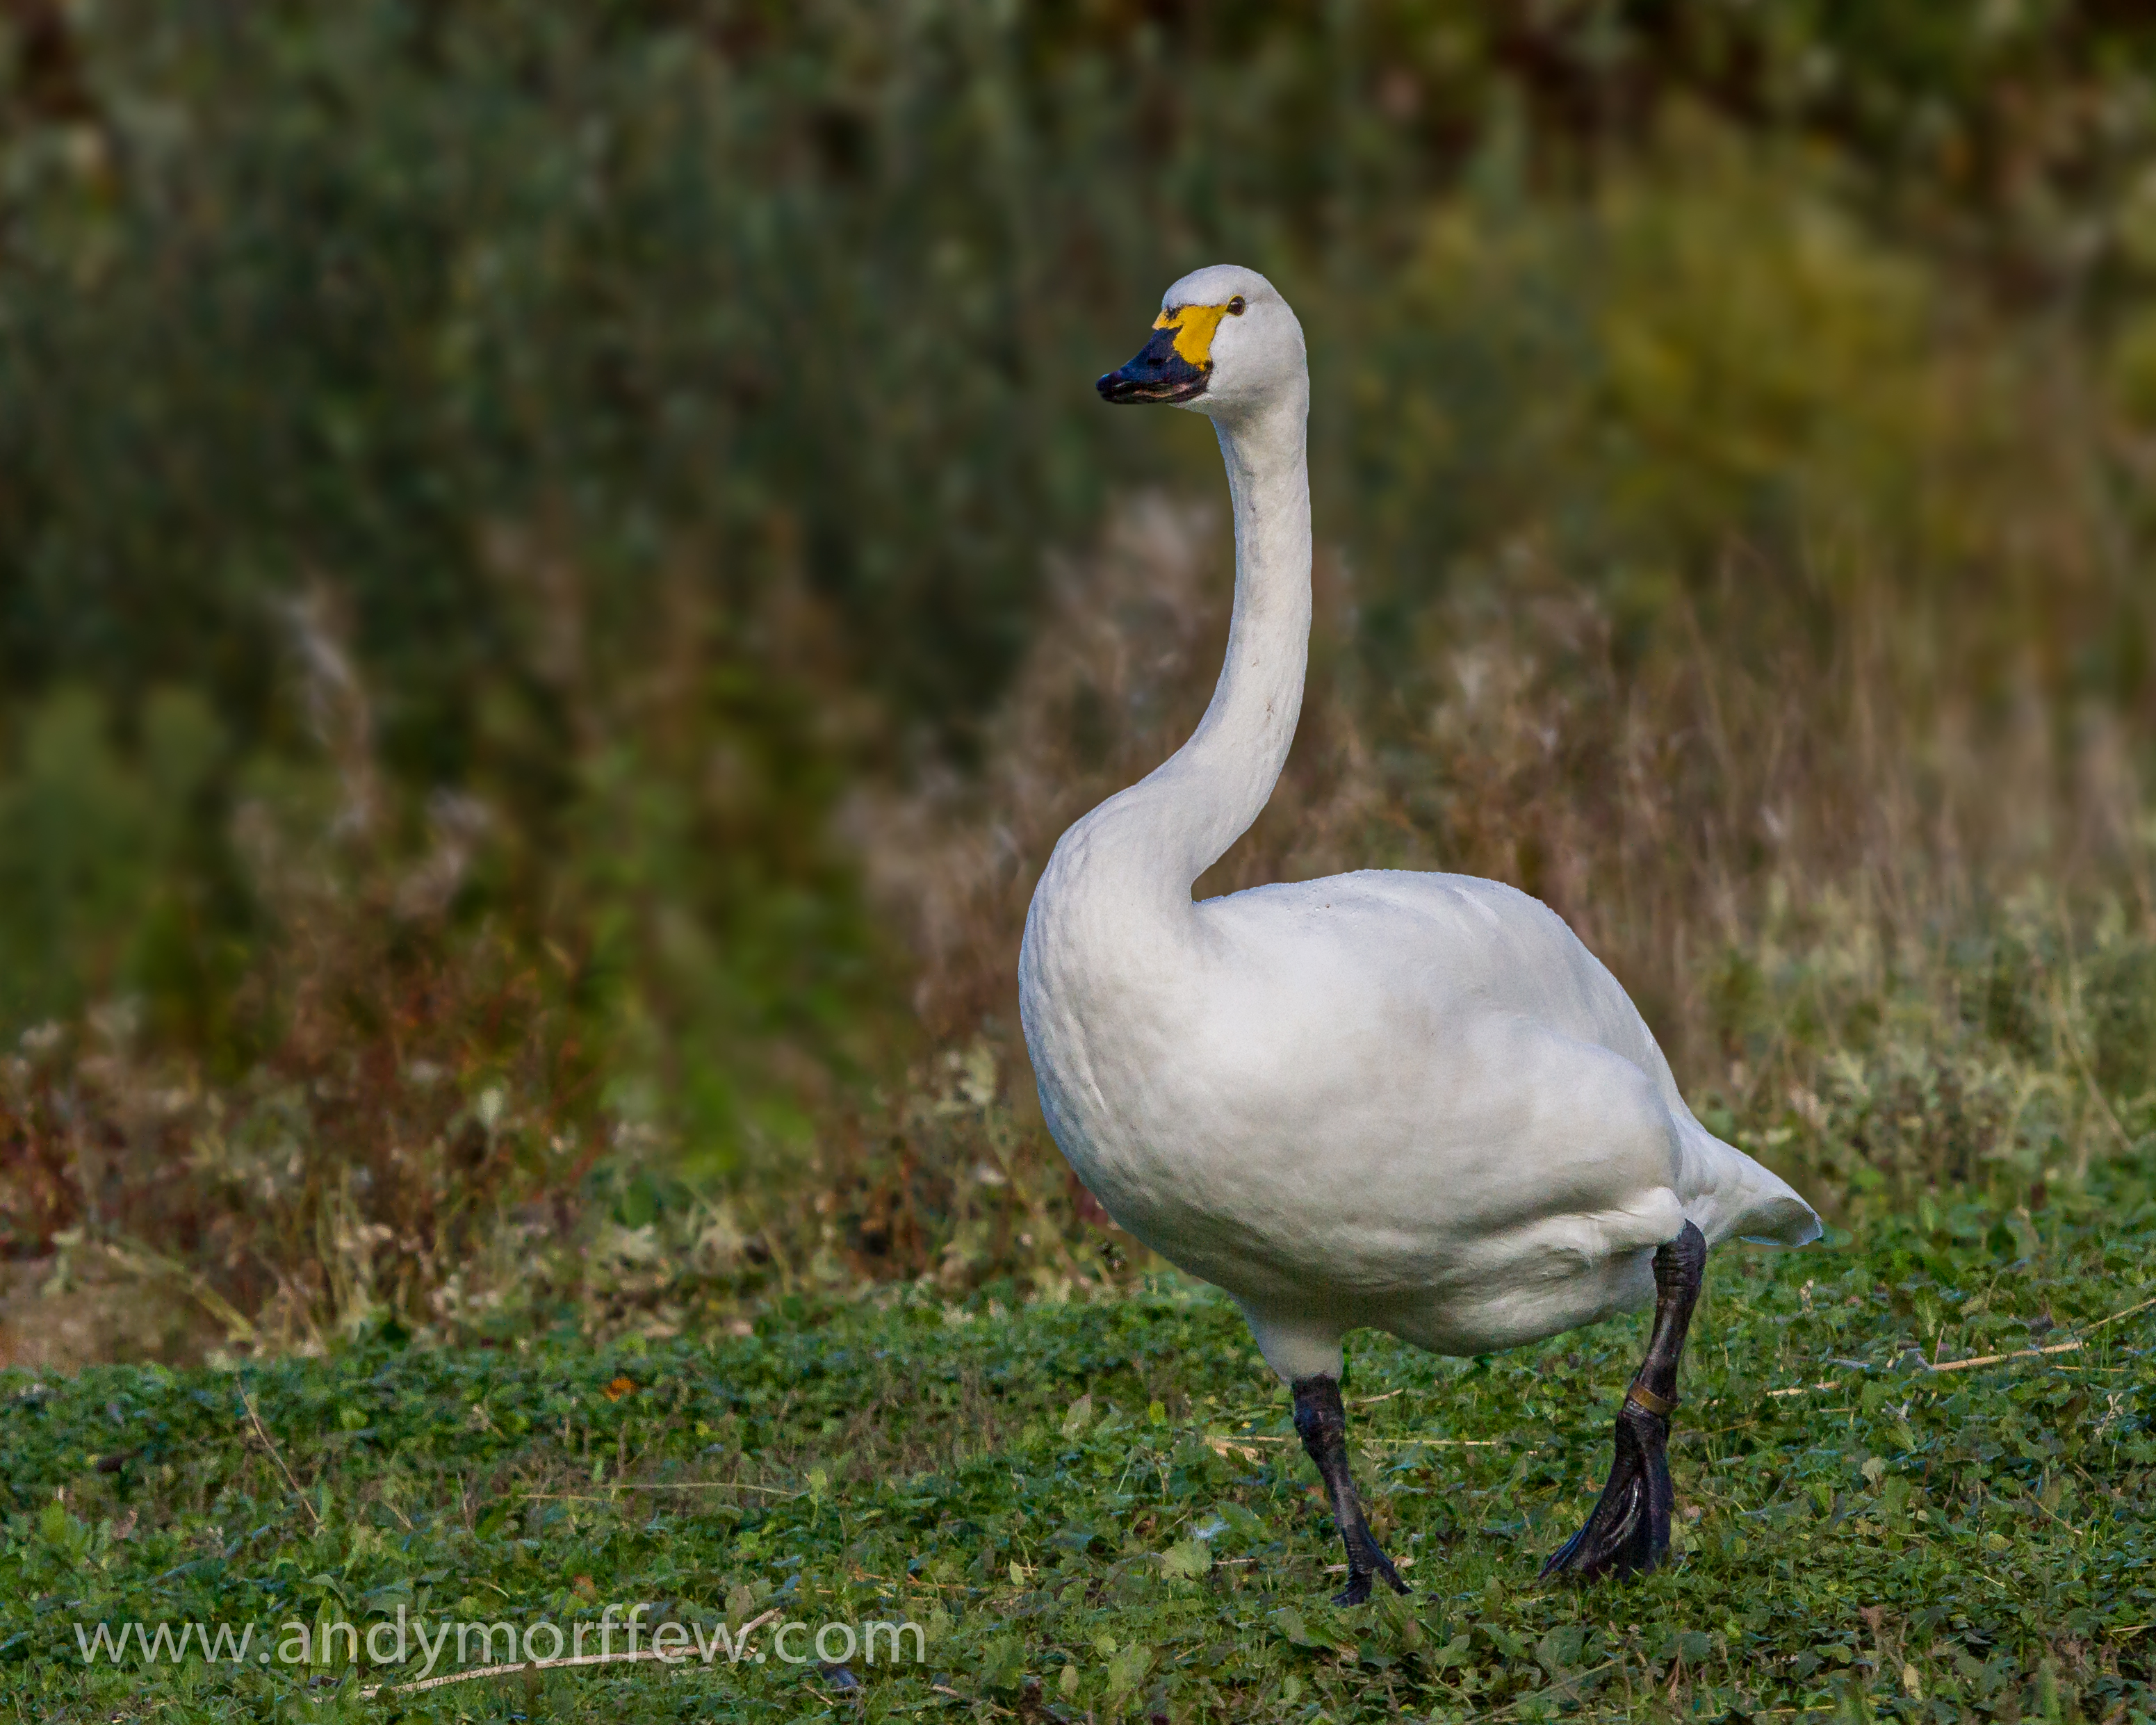
nature, bird, wildlife, beak, fauna, swan, goose, vertebrate, waterfowl, water bird, andymorffew, morffew, naturethroughthelens, slimbridgewwt, bewicksswan, ducks geese and swans